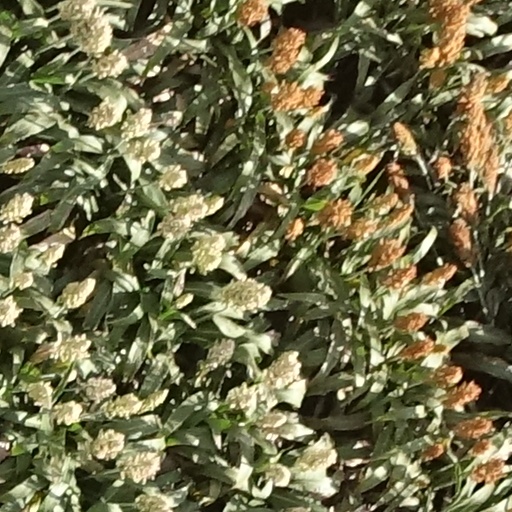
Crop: sorghum